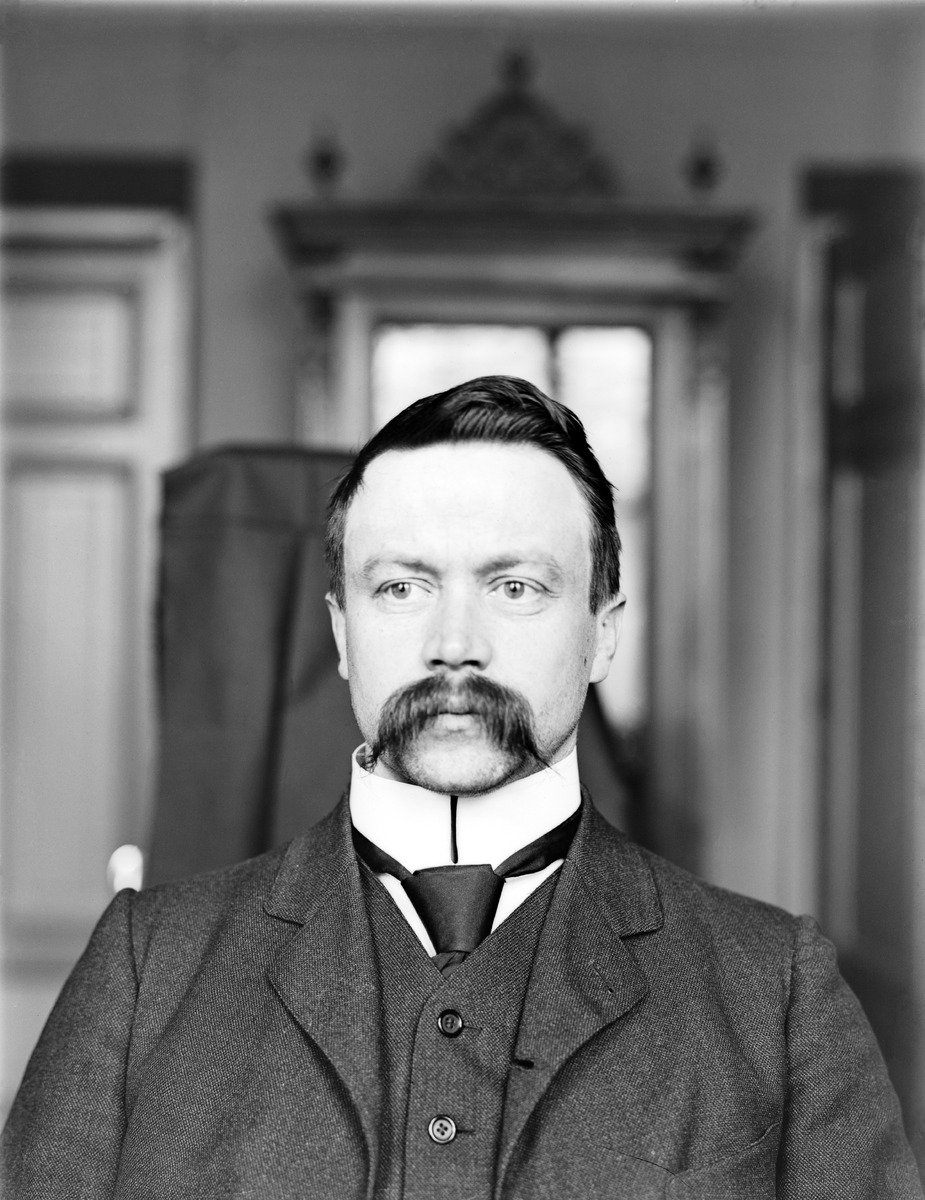
Kirurgian professori Richard Faltin (1867-1952) Pietarinkatu 24:ssä sijainneessa Eskelinin sairaalassa (1905-1919), sittemmin Sanitas-sairaala (1919-1940)
sisällön kuvaus: Kirurgian professori Richard Faltin (1867-1952) Pietarinkatu 24:ssä sijainneessa Eskelinin sairaalassa (1905-1919), sittemmin Sanitas-sairaala (1919-1940). mustavalkoinen
Ajankohta: kuvausaika 1900 - 1910 n.
Paikka: Suomi, Uusimaa, Helsinki, Ullanlinna Helsinki, Pietarinkatu 24
Aiheet: Faltin, Richard Wilhelm Gottlieb, terveydenhuolto, terveydenhuollon ammatit, sairaalan henkilöstö, lääkärit, kirurgit, sairaalat